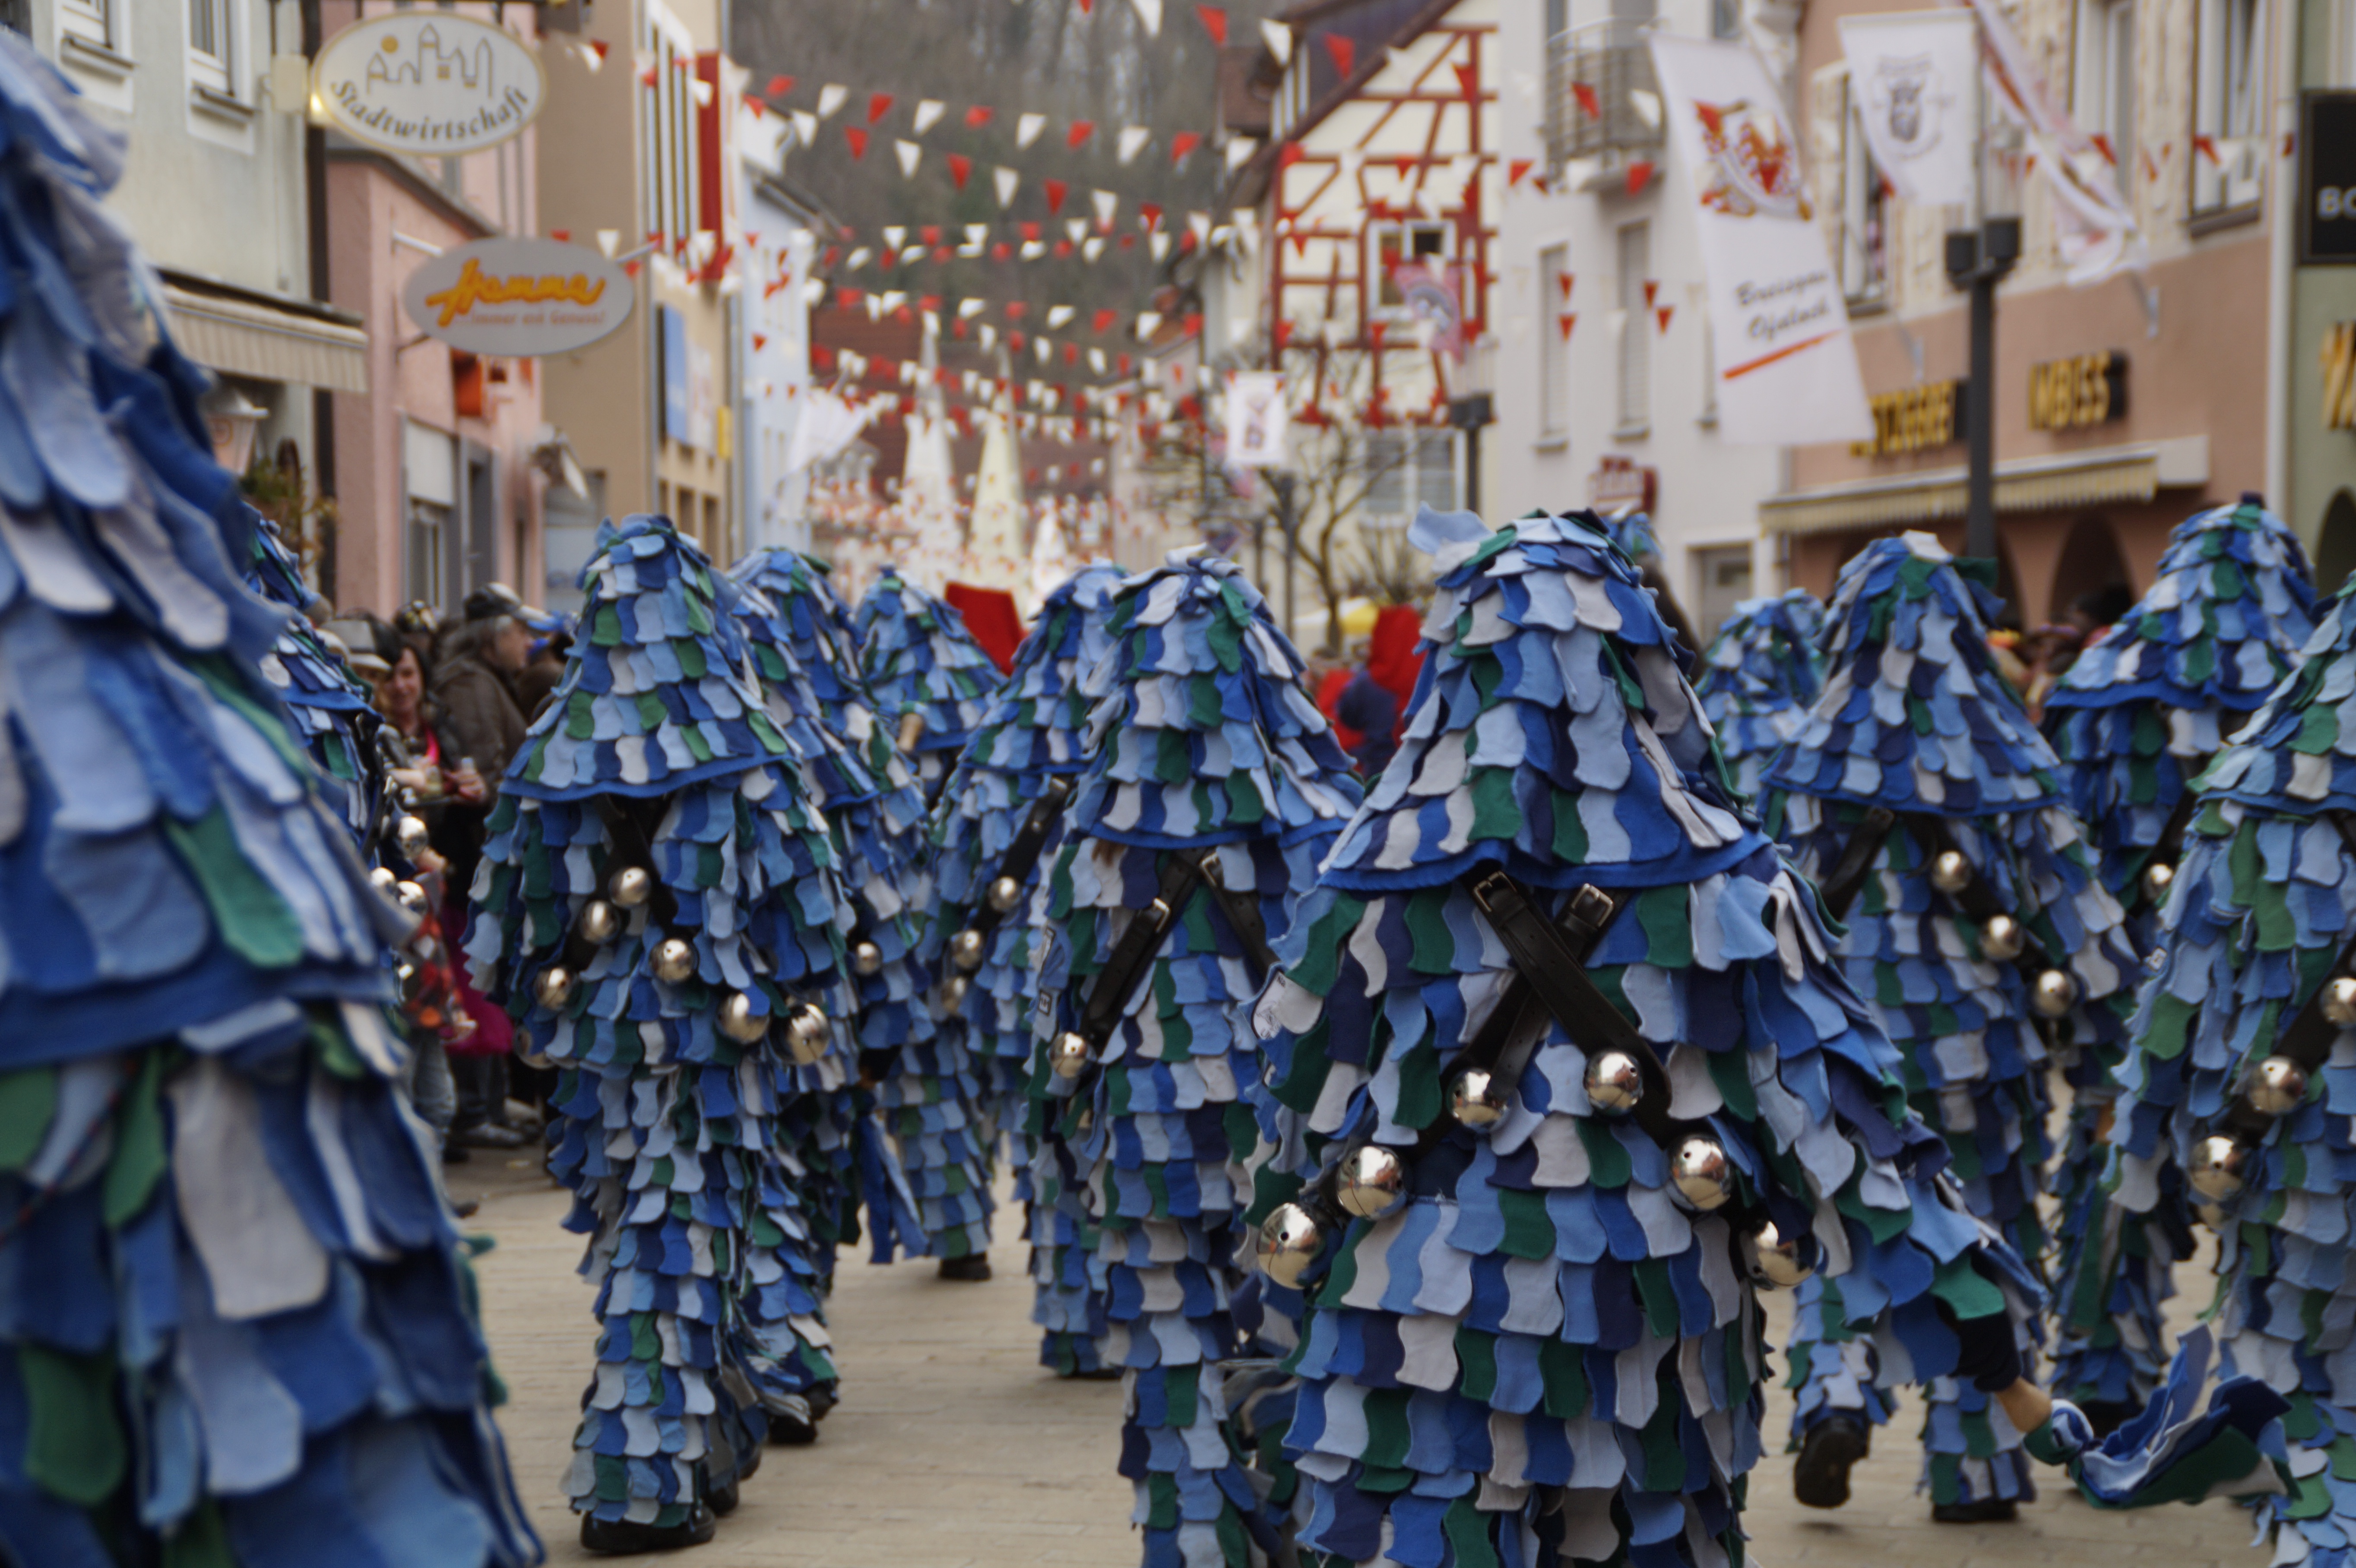
people, army, carnival, dressed up, face, festival, mask, figure, move, germany, carved, custom, tradition, costume, masquerade, panel, marching, troop, larva, ulm, handset, customs, fool, baden wurttemberg, fasnet, fools guild ulm, fools jump, swabian alemannic, haes, haestraeger, guild group, strassenfasnet, carnival parade, wooden mask, fools guild, gaugama, water sprite